List of Nashville Sounds seasons

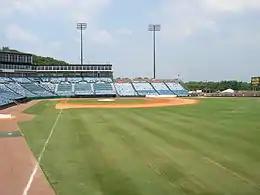
The Sounds played at Herschel Greer Stadium from 1978 to 2014.

Nashville moved to the Triple-A Pacific Coast League (PCL) in 1998 following the disbandment of the American Association after the 1997 season. As an affiliate of the Pittsburgh Pirates, the Sounds reached the postseason for the first time in eight years when they qualified for the PCL playoffs by winning the American Conference Eastern Division title in 2003. They went on to win the American Conference title over the Albuquerque Isotopes, but they lost in the finals to the Sacramento River Cats. All told, Nashville incurred losing records in four out of seven seasons with Pittsburgh in which they had a 490–504 (.493) record, were 3–4 (.429) in their single postseason appearance, and had a composite record of 493–508 (.493).